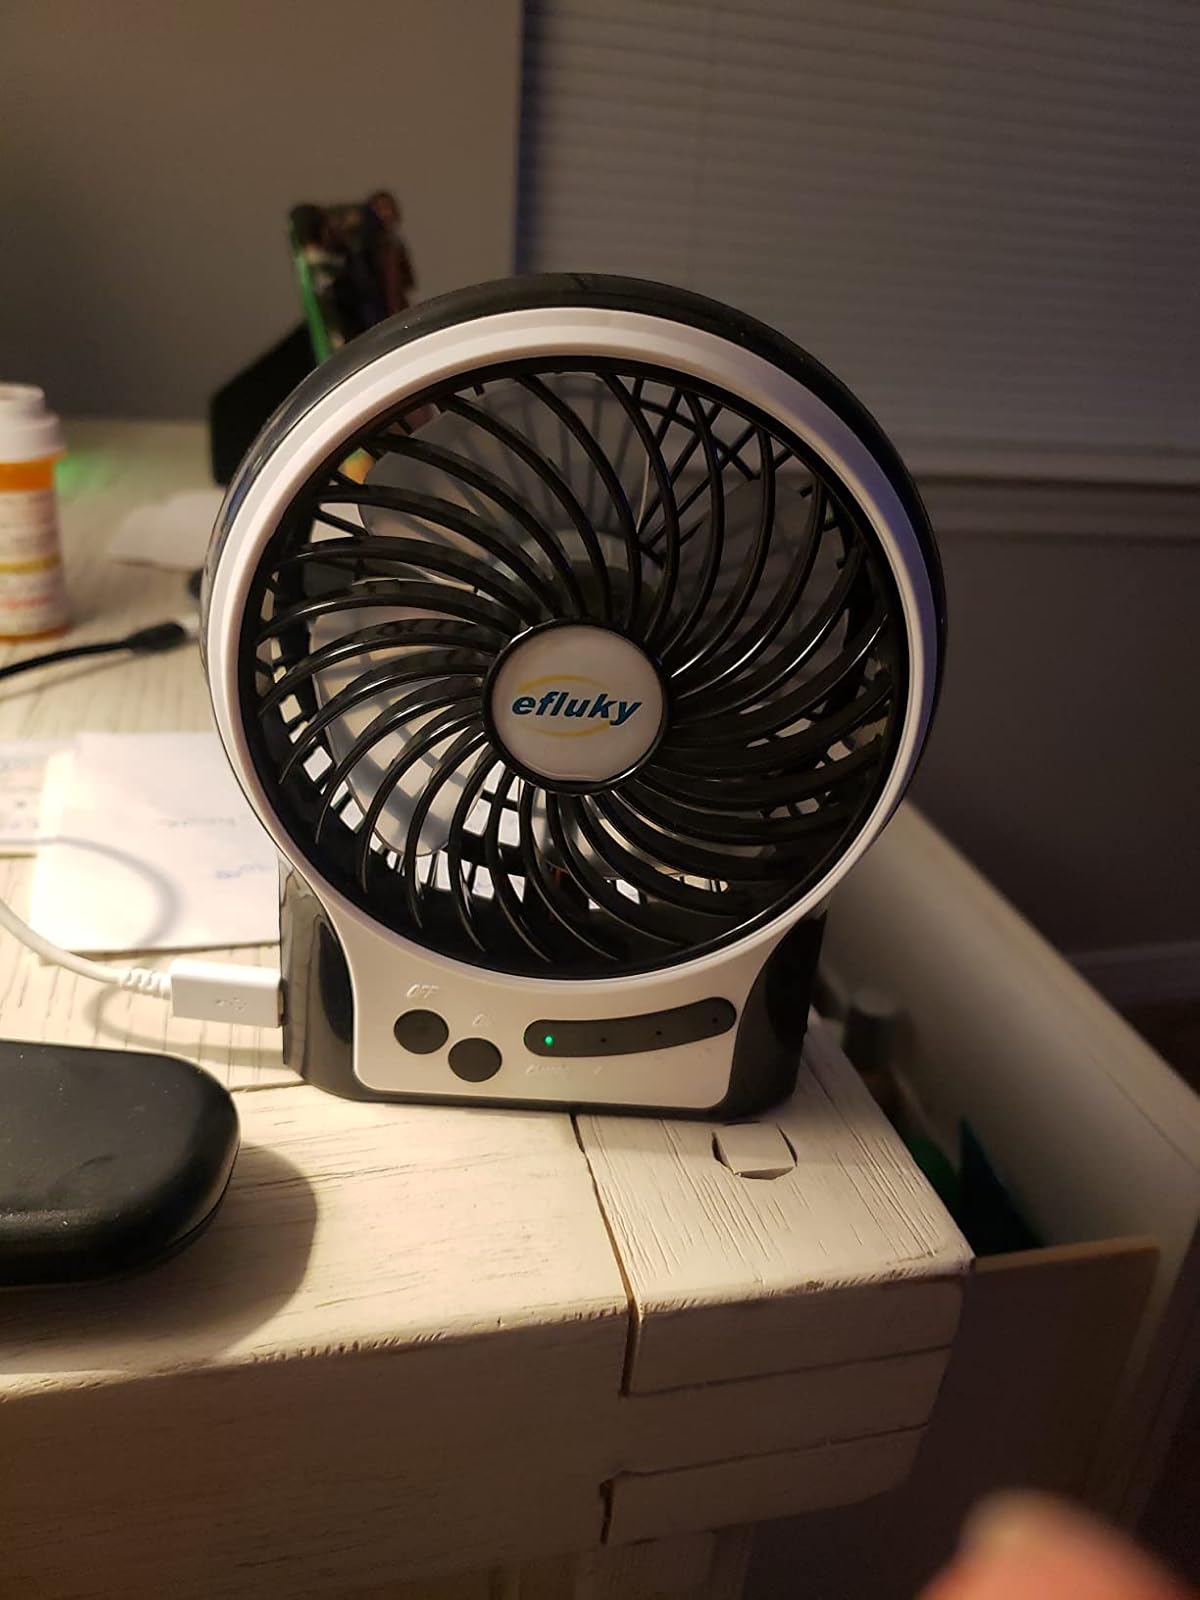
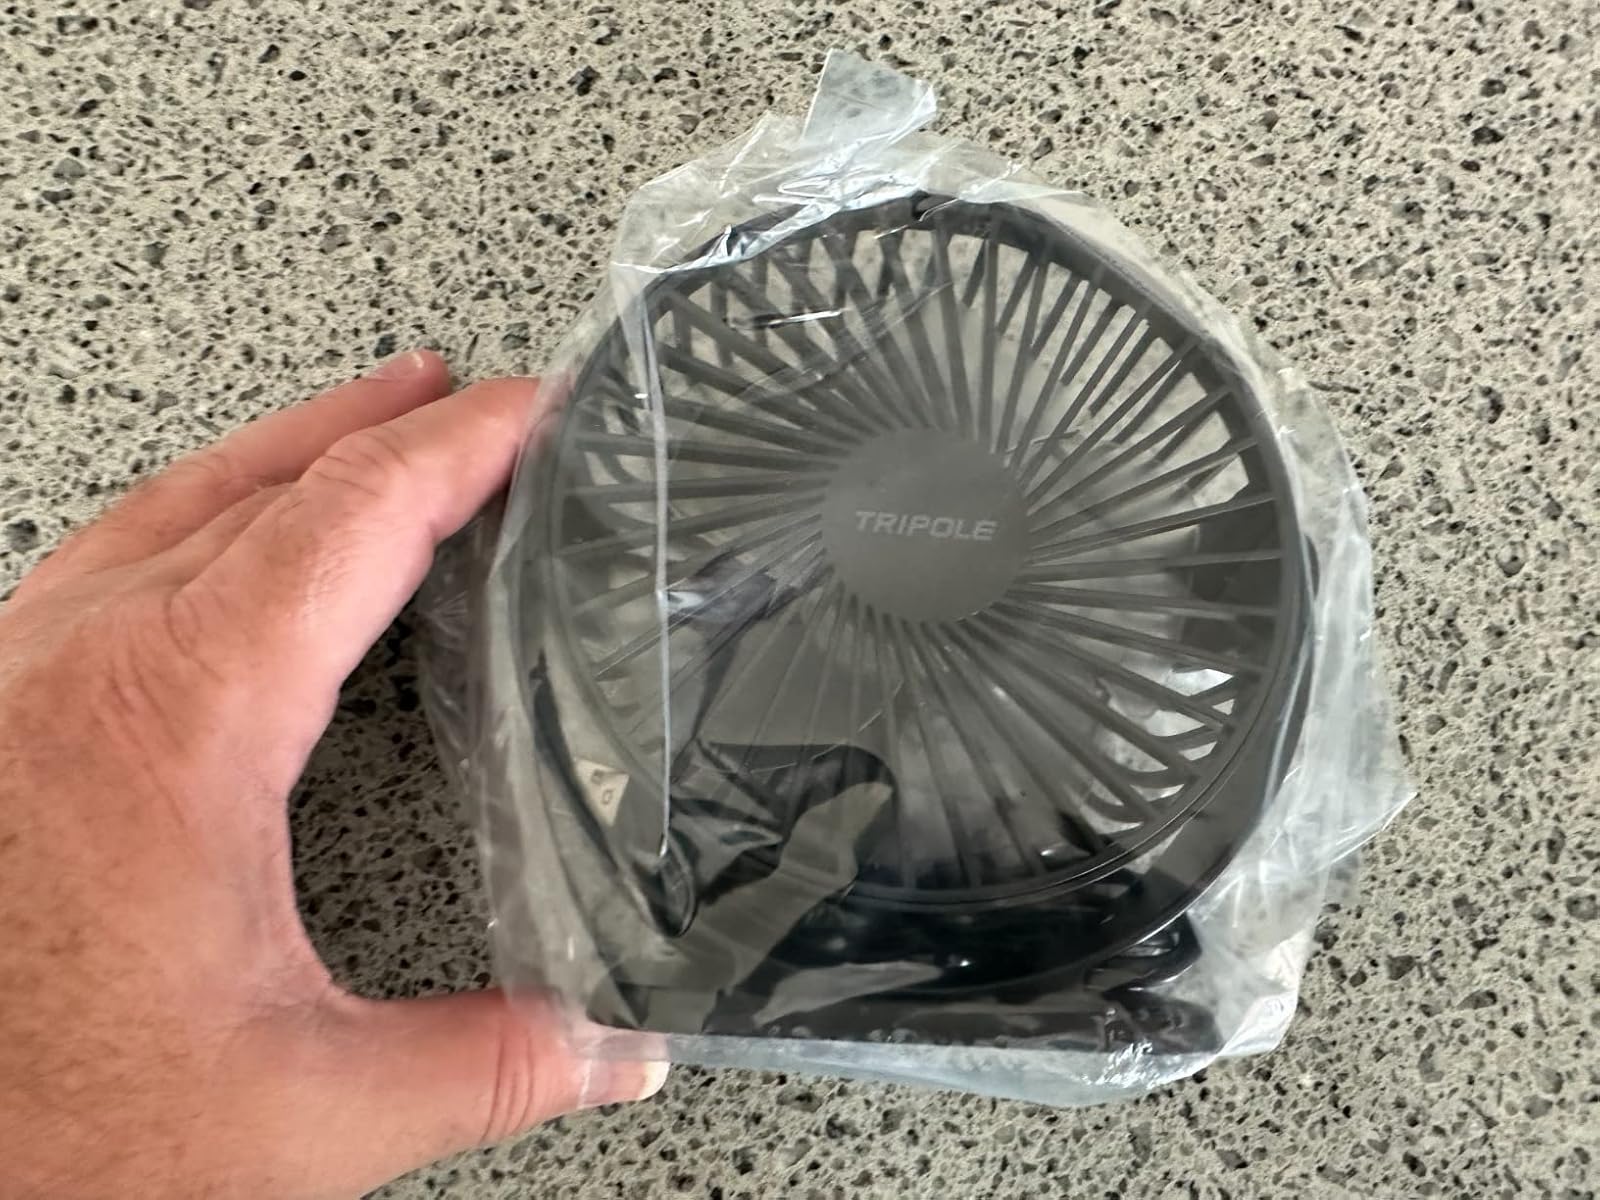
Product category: fan
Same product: no